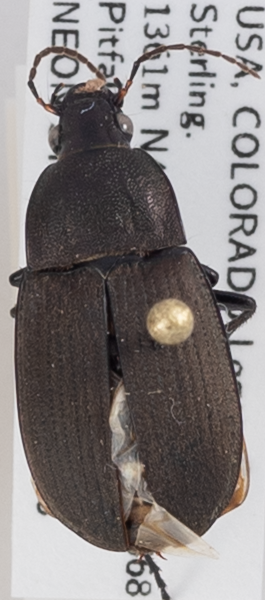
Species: Chlaenius tomentosus
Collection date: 2019-06-26 04:00:00
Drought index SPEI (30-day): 0.154
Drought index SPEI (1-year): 0.944
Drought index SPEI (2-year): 0.39